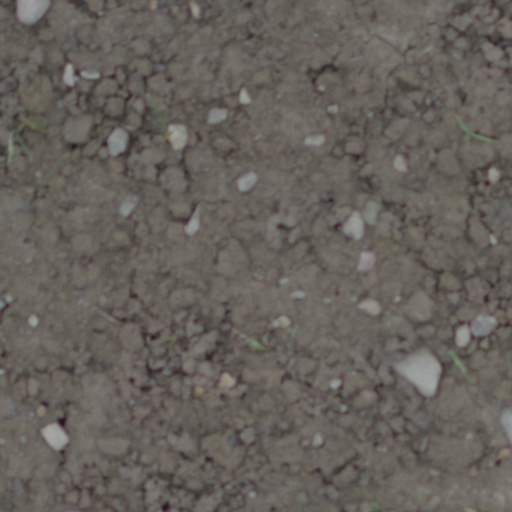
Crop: wheat